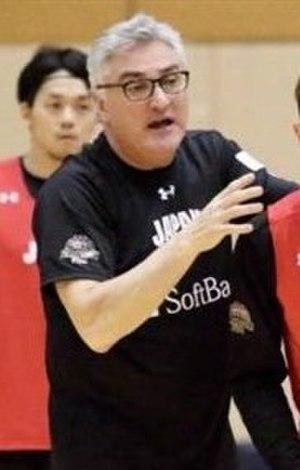
Julio Lamas, né le 9 juin 1964 à Buenos Aires, en Argentine, est un entraîneur argentin de basket-ball.